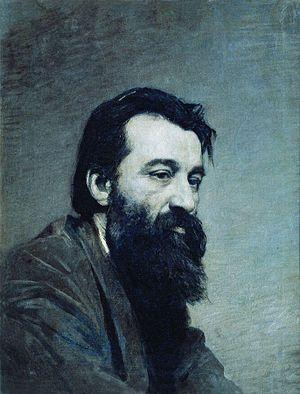
Sergueï Nikolaïevitch Ammossov est un peintre russe paysagiste, né le 24 mai 1837, et décédé à Moscou le 3 novembre 1886. Il était membre de la société des Ambulants.